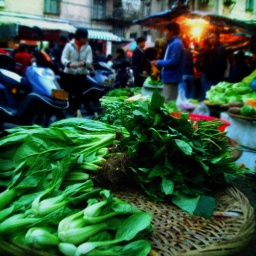
Greens at a street market in the center of the city